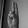
ASL letter: U